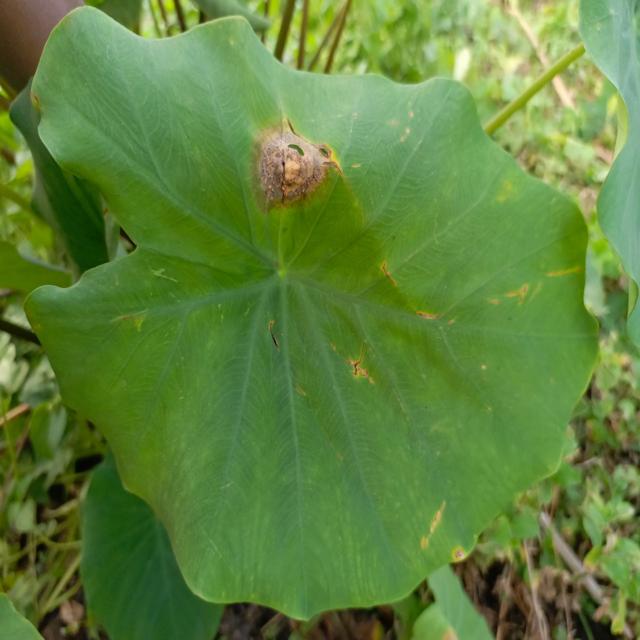
Label: Mid_Blight